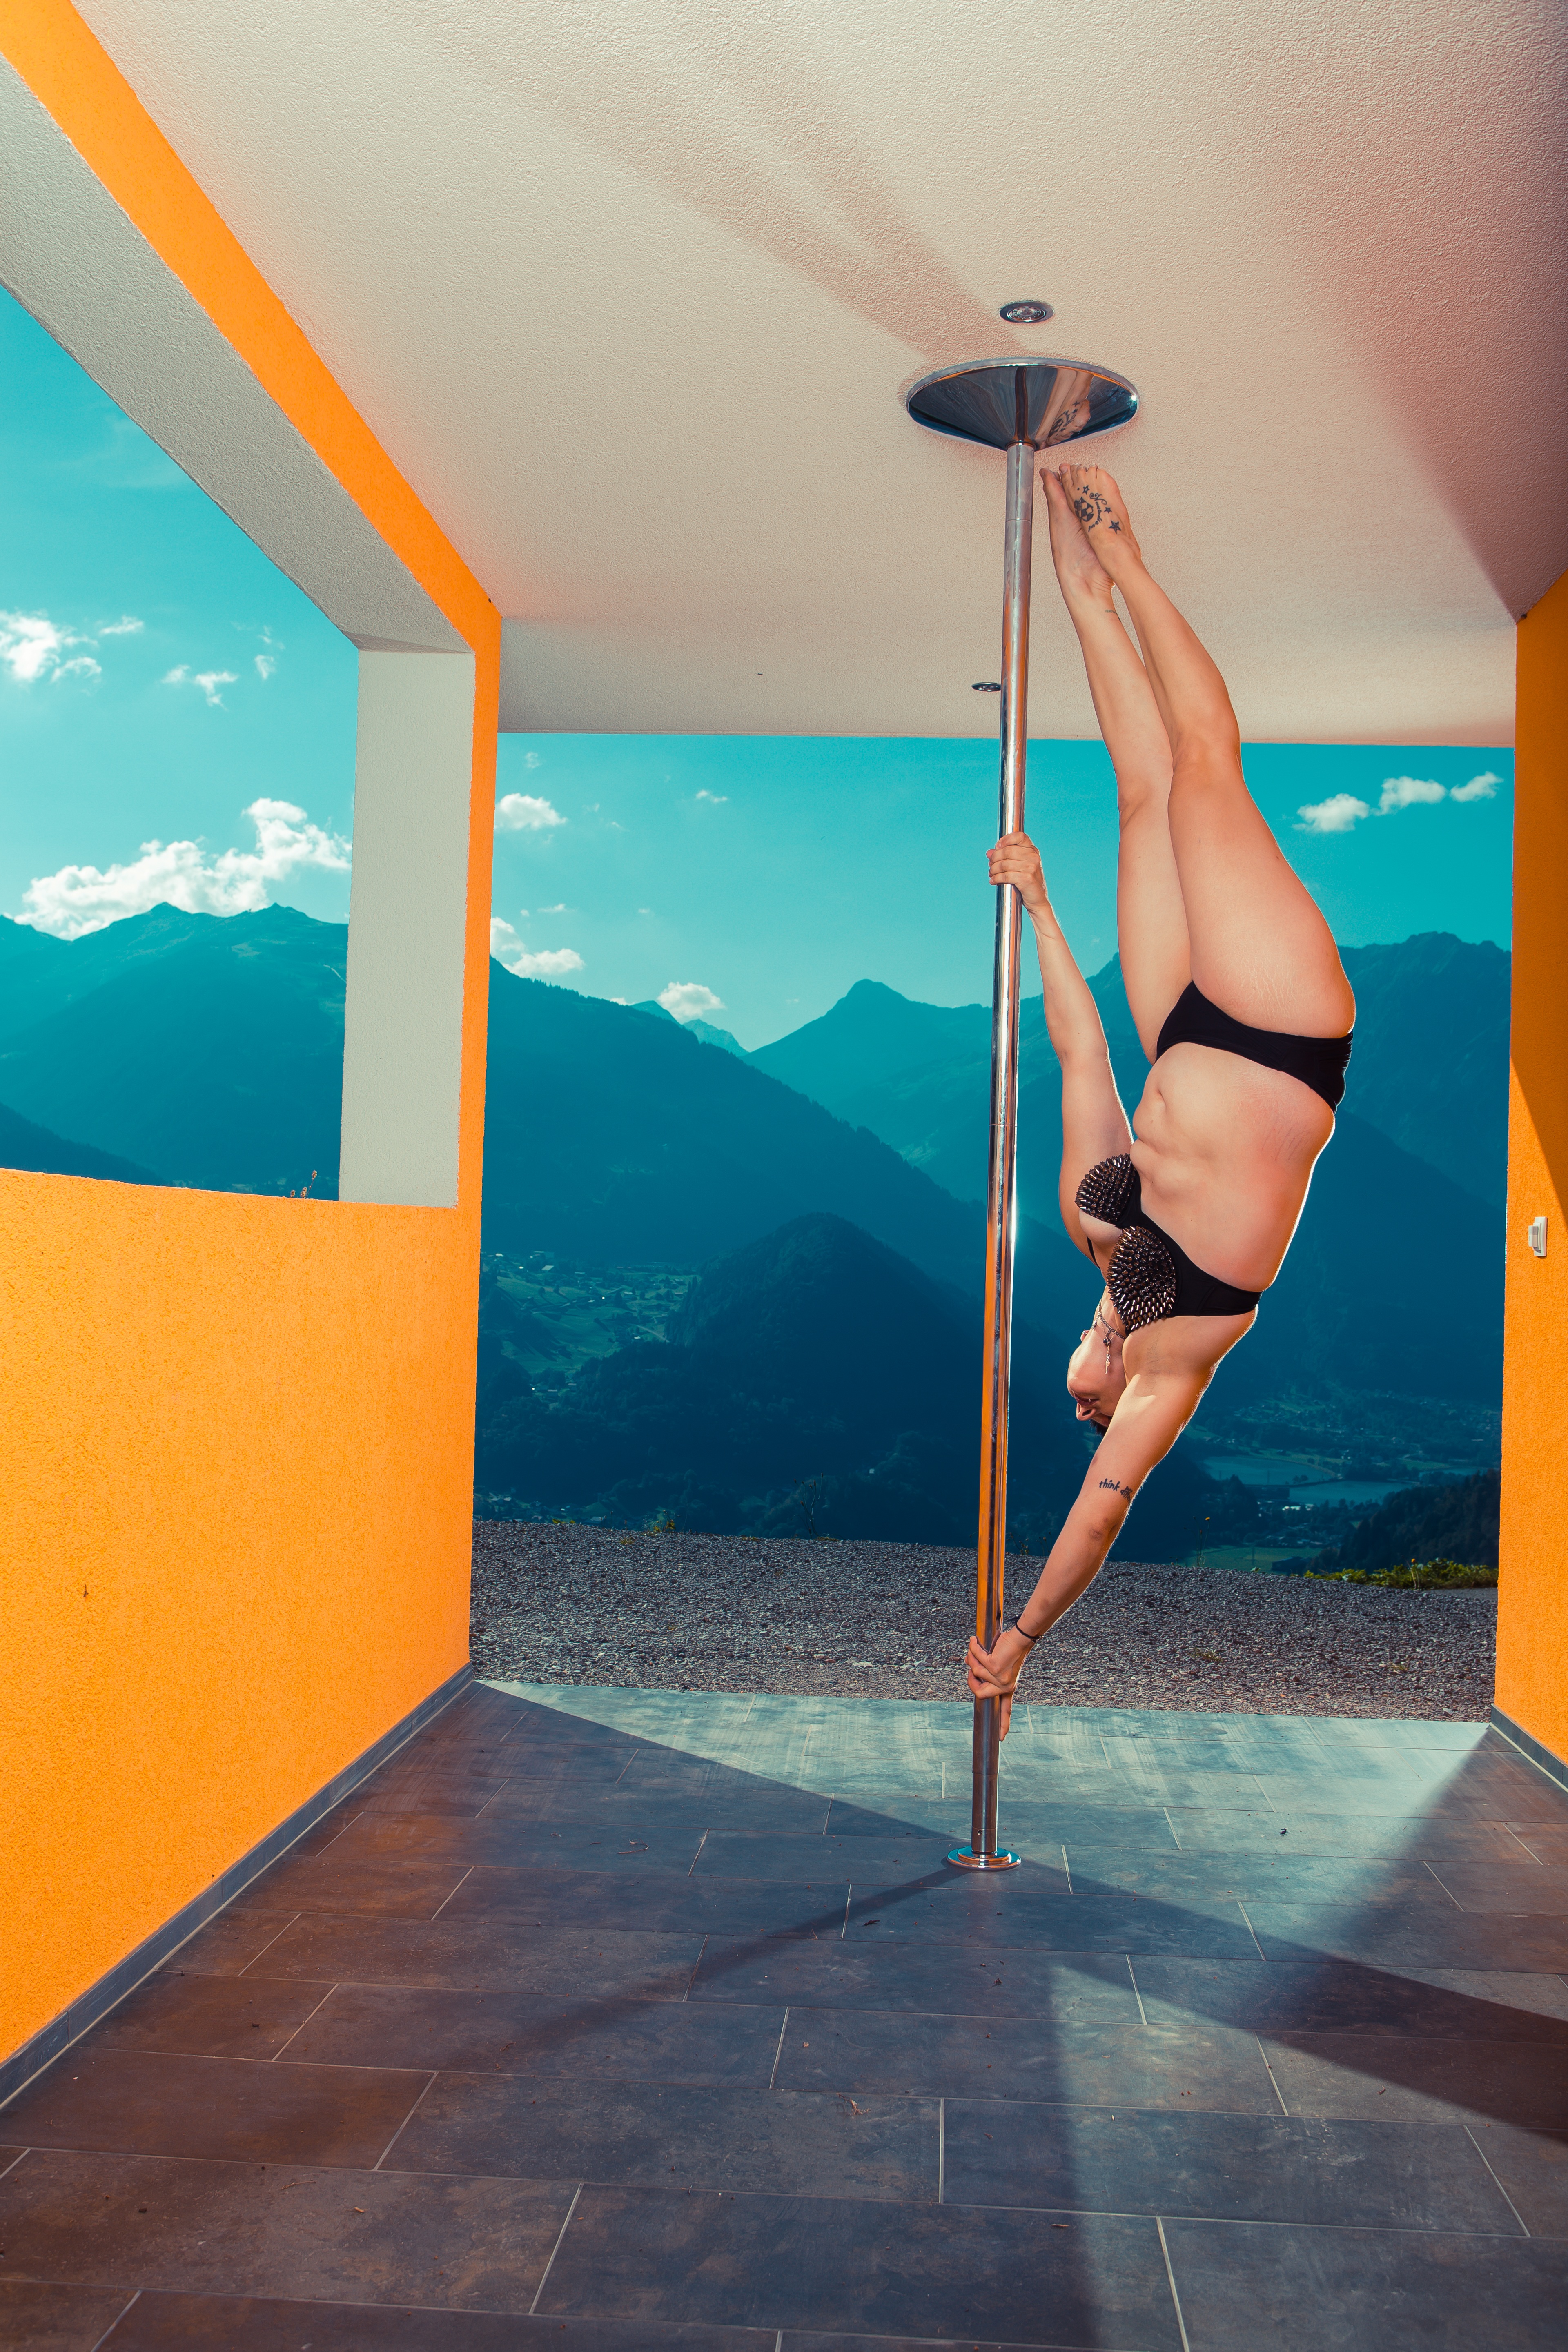
outdoor, sky, girl, woman, sport, floor, pole, training, fitness, sporty, yoga, fit, pole dance, graceful, flooring, power woman, rocktepole